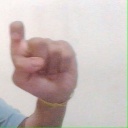
अक्षर: इ